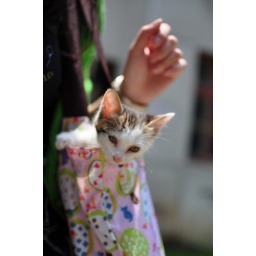
cat in bag